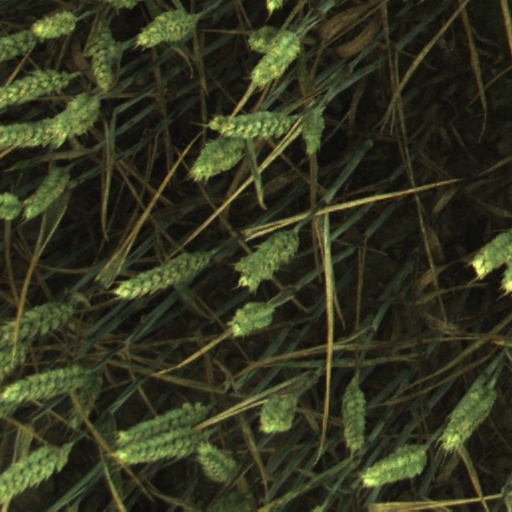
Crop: wheat